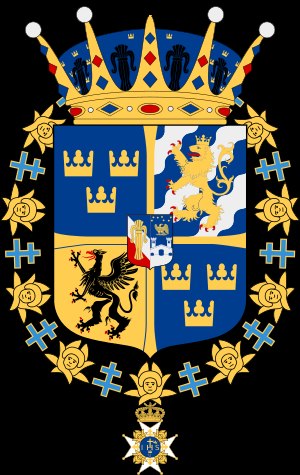
Prins Alexander af Sverige / Titler, prædikater og æresbevisninger
Prinsens våbenskjold som Prins af Sverige, Hertug af Södermanland samt ridder af Serafimerordenen.
Prins Alexander af Sverige, er en svensk prins og hertug af Södermanland. Han er søn af prins Carl Philip og prinsesse Sofia og er nummer fem i den svenske tronfølje efter sin far og før sin lillebror prins Gabriel. Hans titel er Hans Kongelige Højhed Alexander, Prins af Sverige, Hertug af Södermanland.